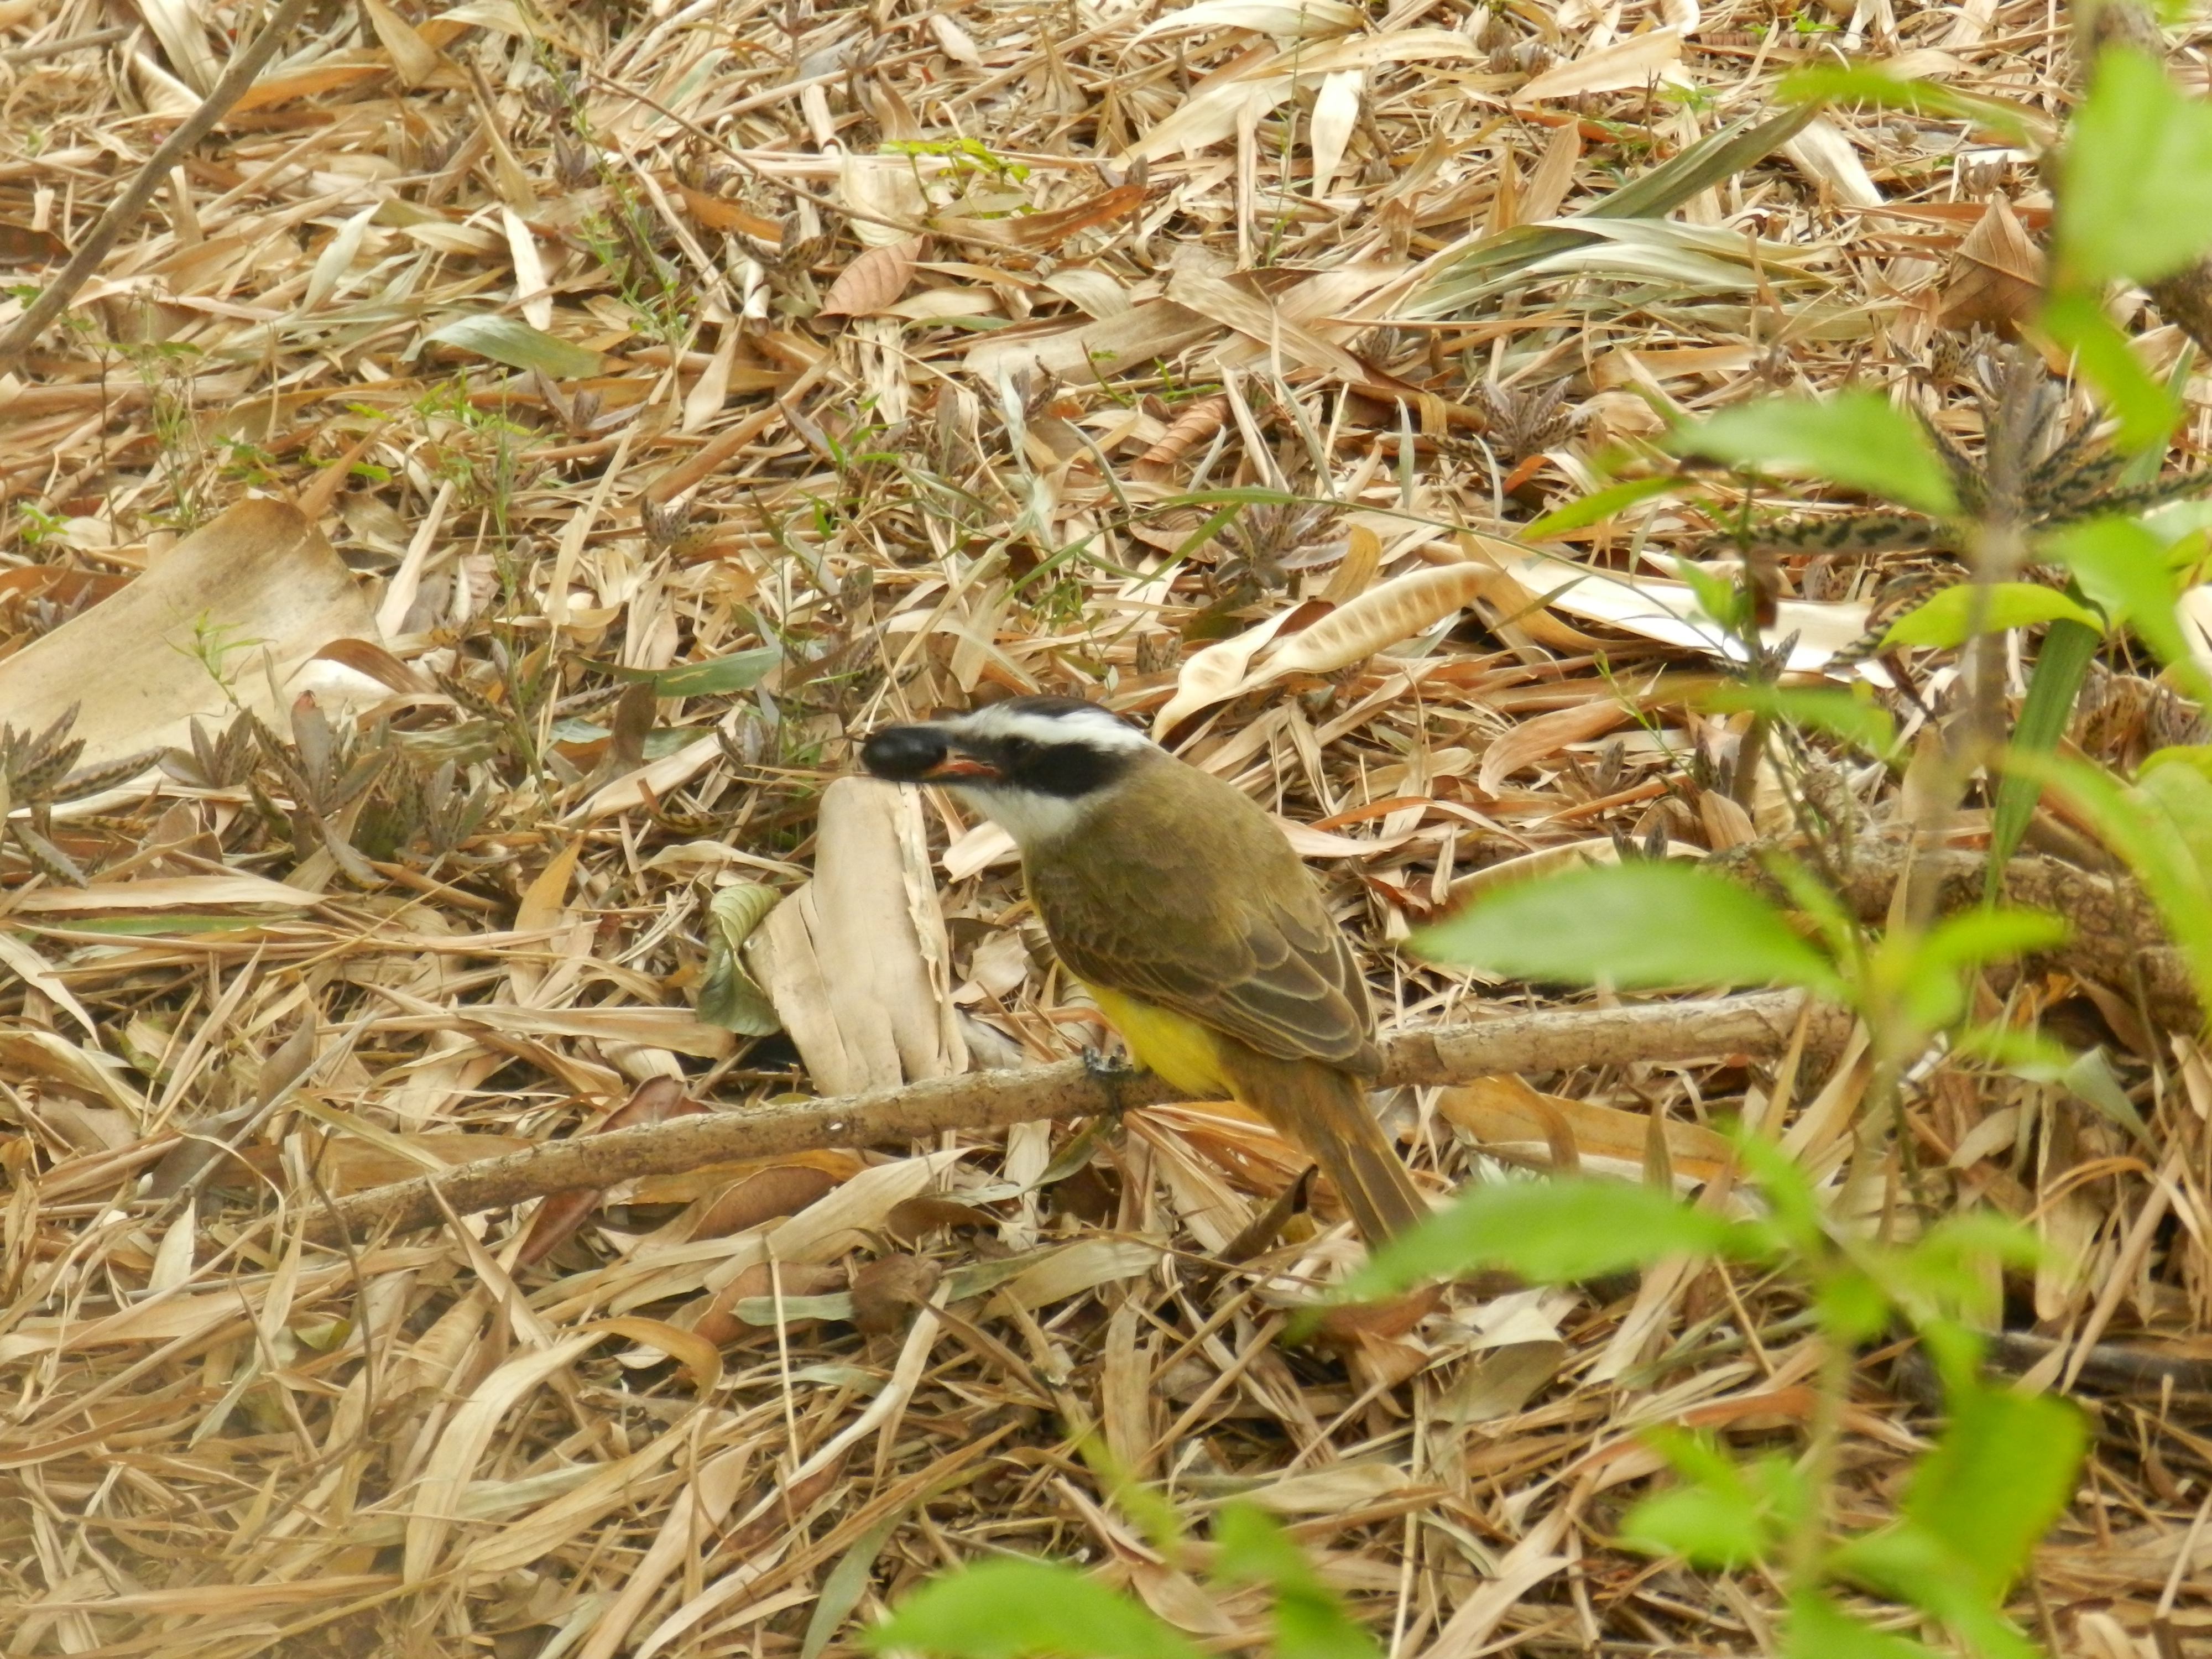
bird, plant, beak, twig, grass, feather, wood, songbird, groundcover, terrestrial plant, terrestrial animal, perching bird, finch, emberizidae, sparrow, soil, old world flycatcher, wildlife, white crowned sparrow, Bewick s Wren